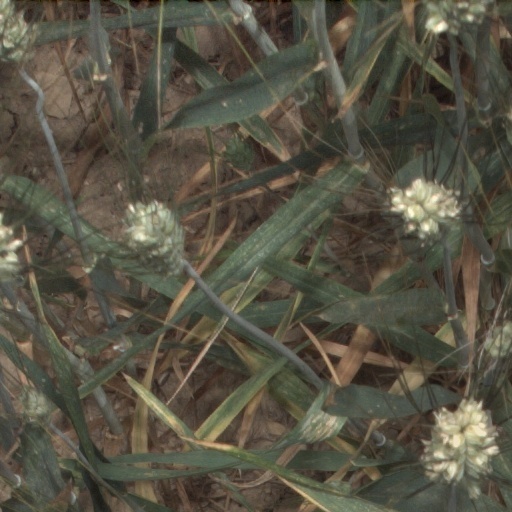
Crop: wheat